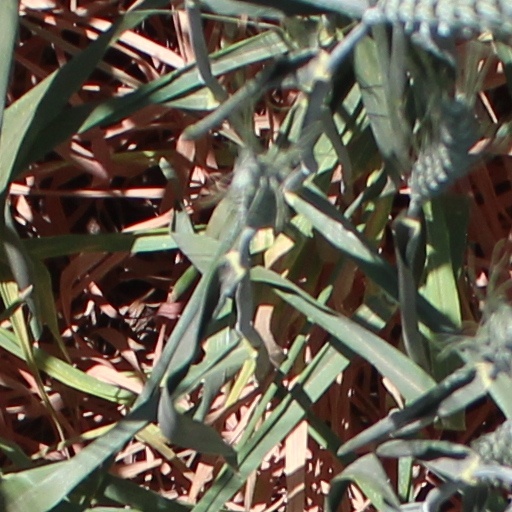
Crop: wheat